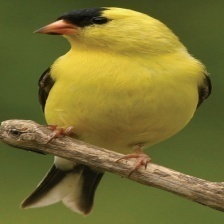
Species: AMERICAN GOLDFINCH
Scientific name: SPINUS TRISTIS
ImageNet parent category: goldfinch